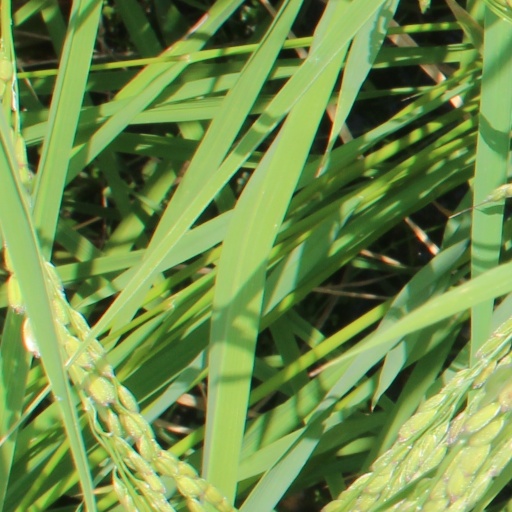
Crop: rice